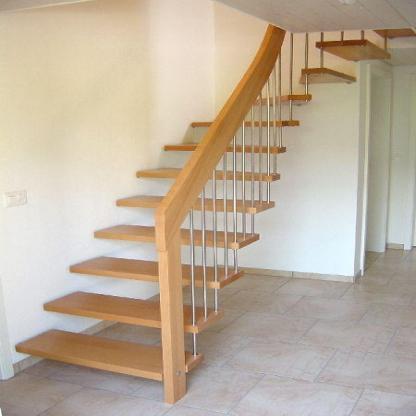
Scene: Indoor